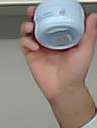
Product: nivea_baby